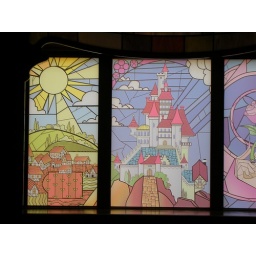
stained glass window in Paris section